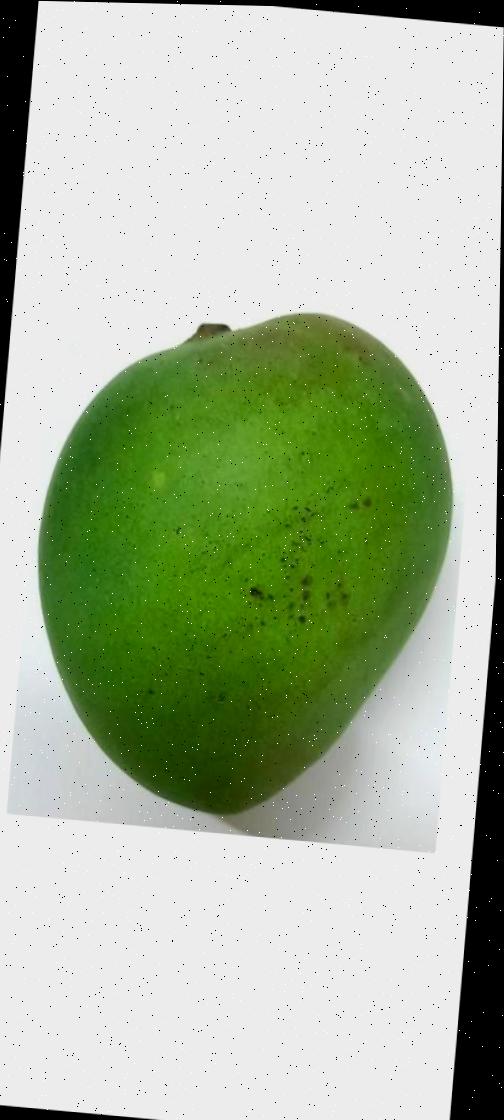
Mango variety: Harivanga